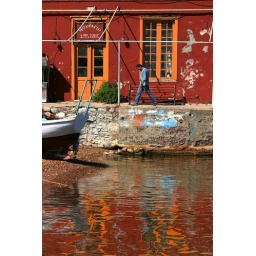
Man walking in front of a decayed red facade along Kaminia harbour. Hydra island, Saronic, Greece